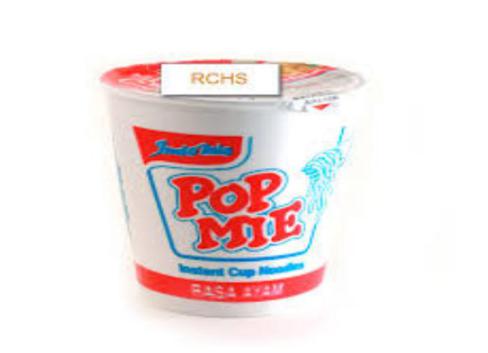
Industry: Food